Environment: real
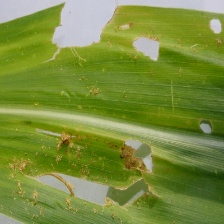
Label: fall_armyworm